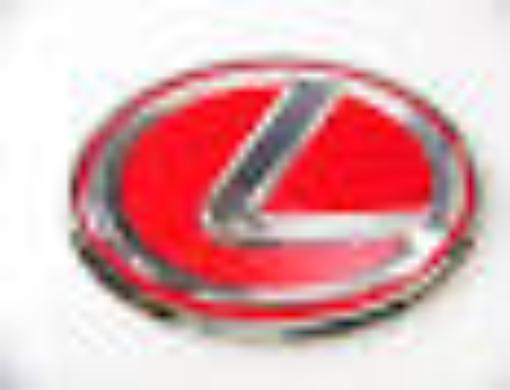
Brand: lexus-2
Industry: Transportation